NWA Southeastern Heavyweight Championship (Southern Division)

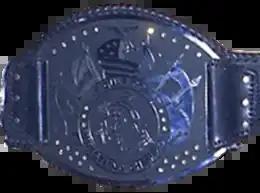
The NWA Gulf Coast Heavyweight Championship belt.

The NWA Southeastern Heavyweight Championship (Southern Division) was originally the primary singles championship for "Gulf Coast Championship Wrestling" and was originally named the NWA Gulf Coast Heavyweight Championship. As the name indicates the title was recognized by the National Wrestling Alliance as a local title promoted in the Tennessee, Alabama, Florida and Mississippi region from 1957 until 1977 when its name was changed for the "Southern Division" of Southeast Championship Wrestling. In 1980 the title was abandoned and the "Northern division" of the NWA Southeastern Heavyweight Championship became the main title of SECW.